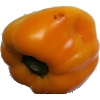
Label: Pepper Yellow 1